Blades (hip-hop group)

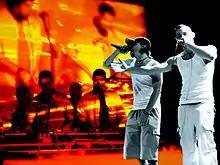

Blades formerly known as Blades of Hades, are an Australian hip hop group from Newcastle. Since forming in the late 1990s they have released four albums, "Blades of Hades", "This Installment", "Shadow Art" in 2008, and "The Leak" in 2013. The group took its name from Greek mythology, where Hades was the Gatekeeper of the Underworld. Their hardcore style lyrics and dark production are reminiscent of many British Hip Hop 'Britcore' acts, such II Tone Committee, Hijack and Killa Instinct. The group have developed a strong following overseas, having performed at many festivals in Europe, including Germany's "Mass Hysteria" in Hamburg. In 2008, they were the first independent Australian hip hop act to perform at the Glastonbury Festival in the United Kingdom.